Robert Machado

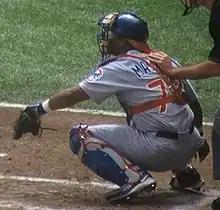
Machado with the Chicago Cubs in 2001

Robert Alexis Machado (born June 3, 1973) is a Venezuelan former catcher in Major League Baseball who played from 1998 through 2004 for the Chicago White Sox, Montreal Expos, Seattle Mariners, Chicago Cubs, Milwaukee Brewers and Baltimore Orioles. Listed at 6' 1", 205 lb., Machado batted and threw right-handed. He was born in Puerto Cabello, Carabobo.